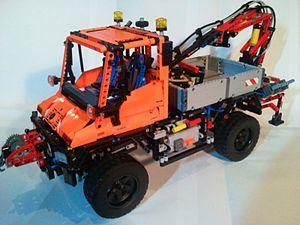
LEGO Technic 8110, UNIMOG U400
Lego Technic est une gamme du jouet Lego détenu par The Lego Group lancée en 1977.